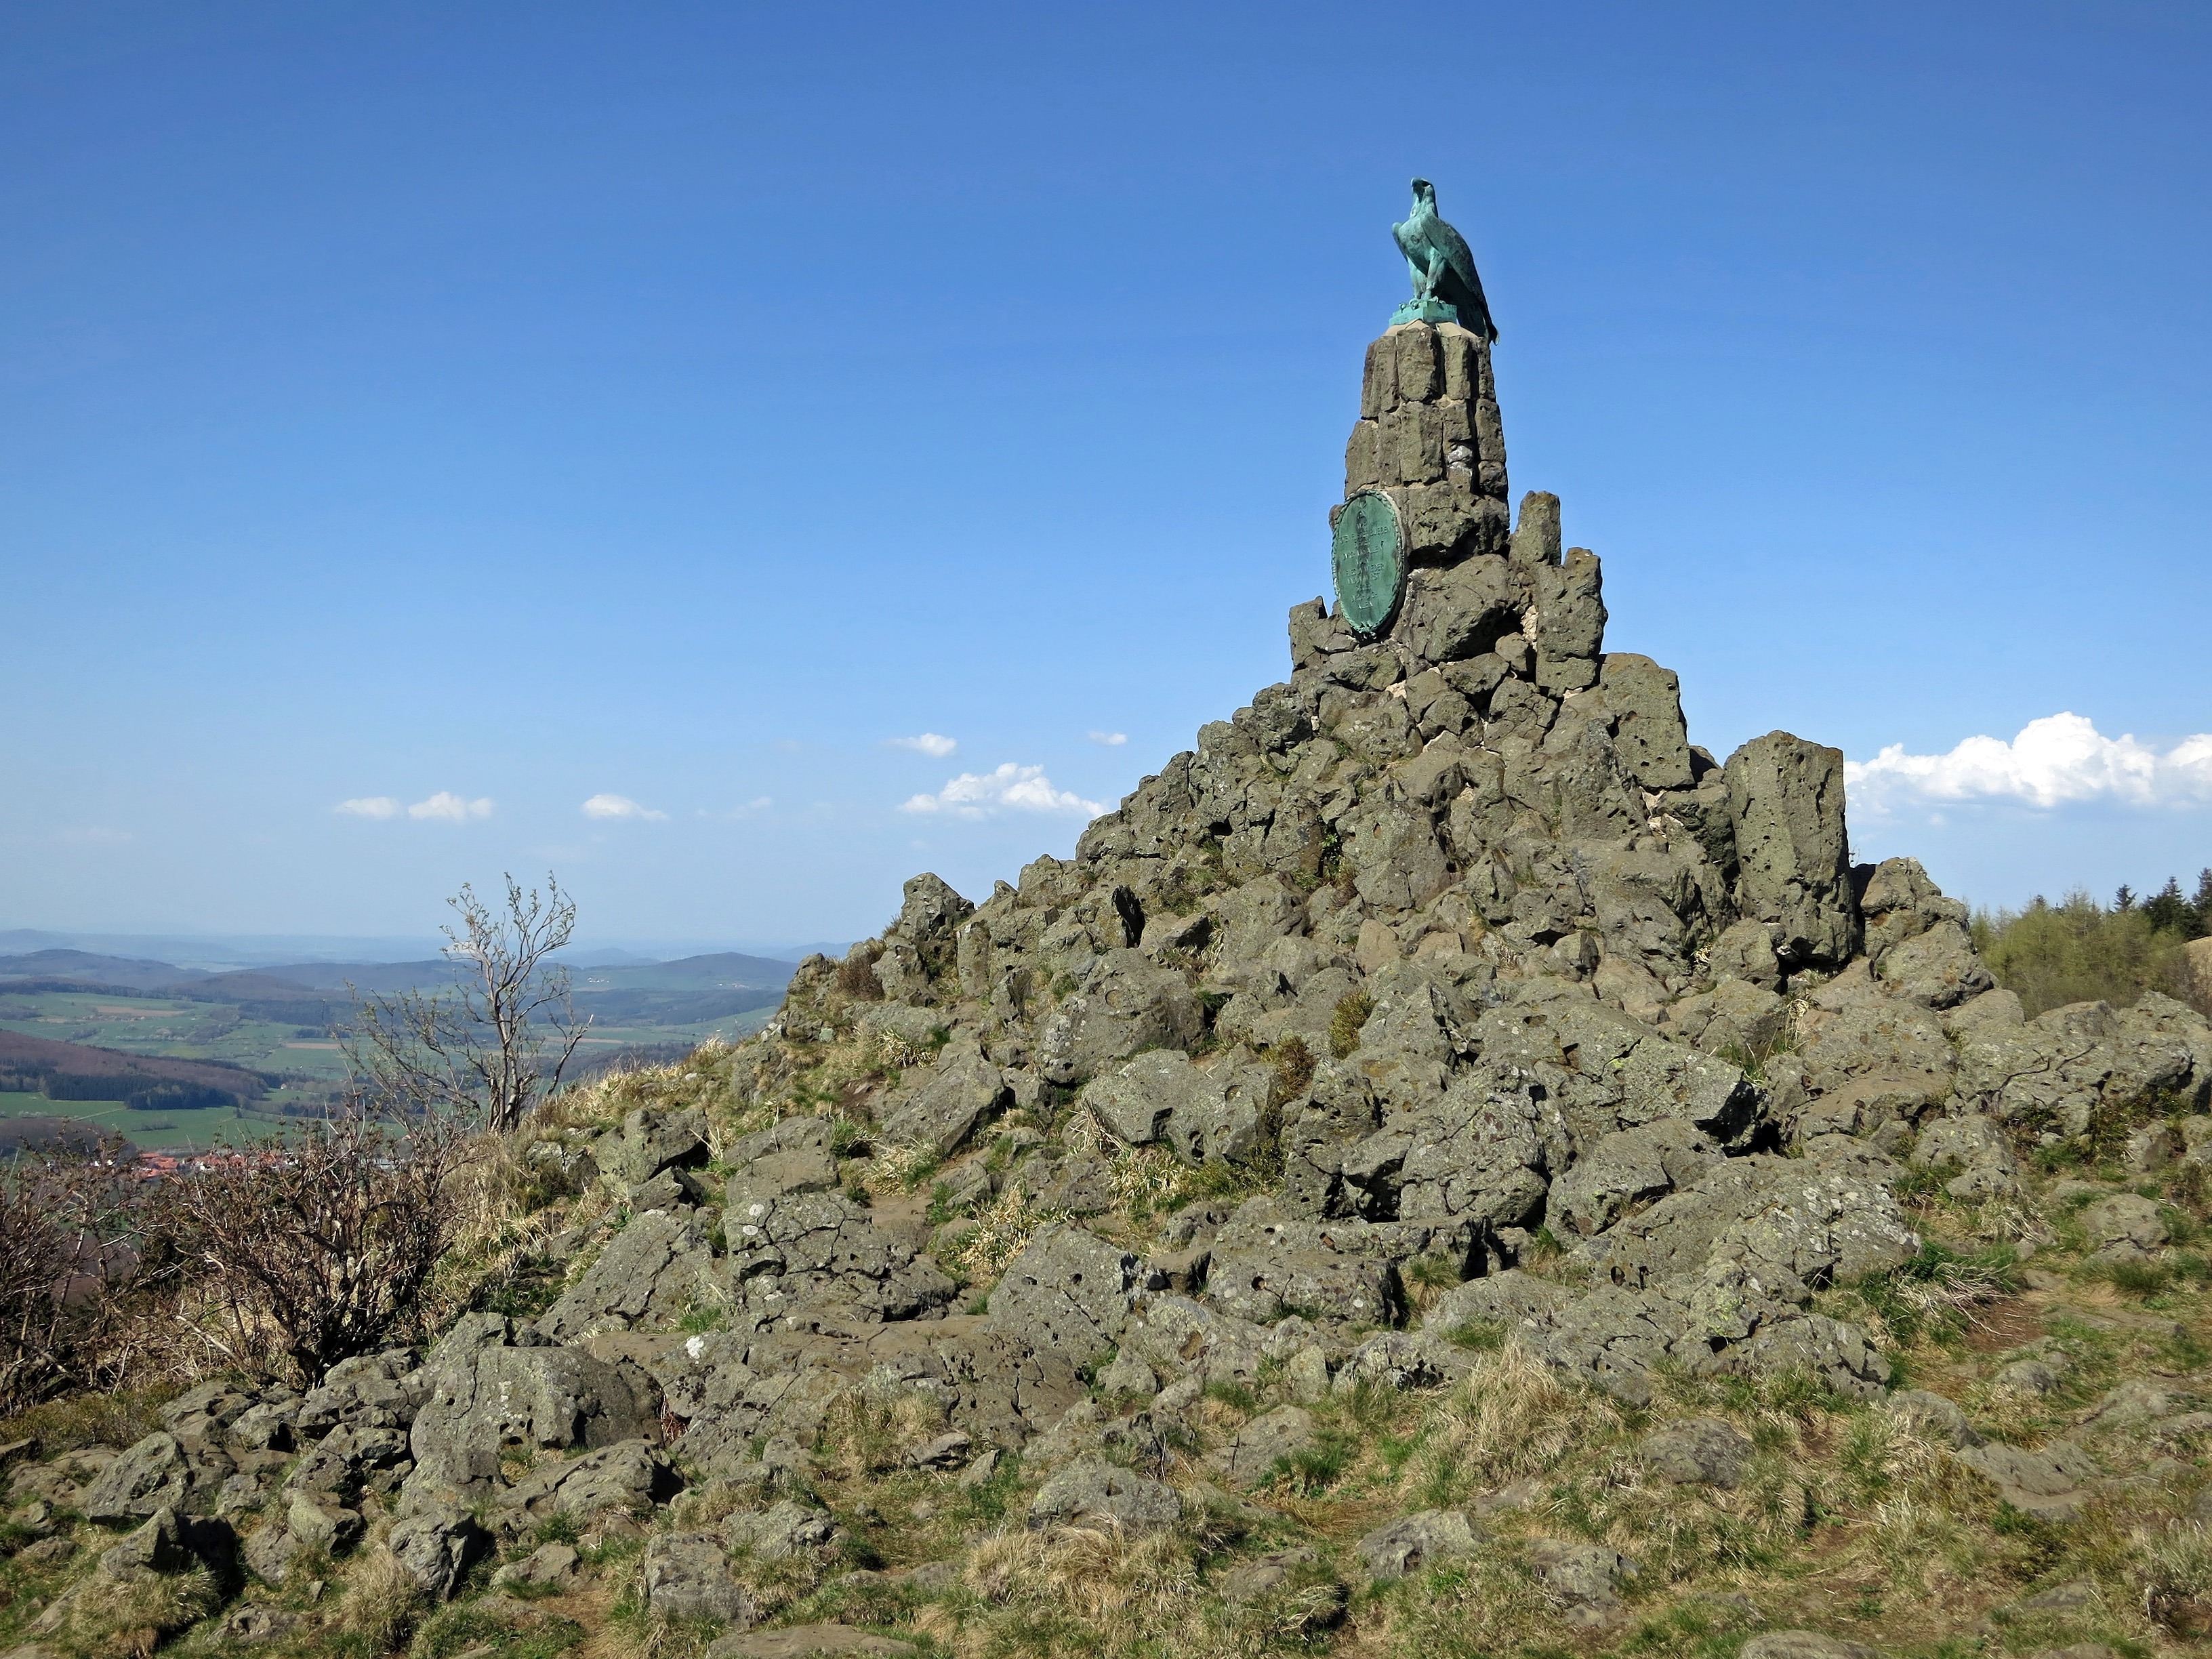
rock, wilderness, mountain, hill, valley, mountain range, monument, formation, terrain, ridge, summit, geology, badlands, plateau, mountainous landforms, wasserkuppe, aviator monument